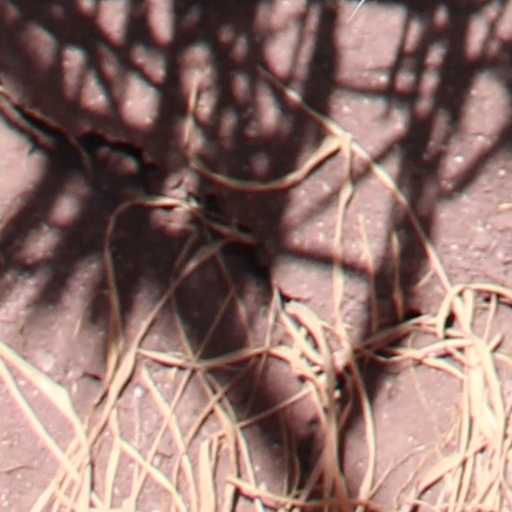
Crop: wheat